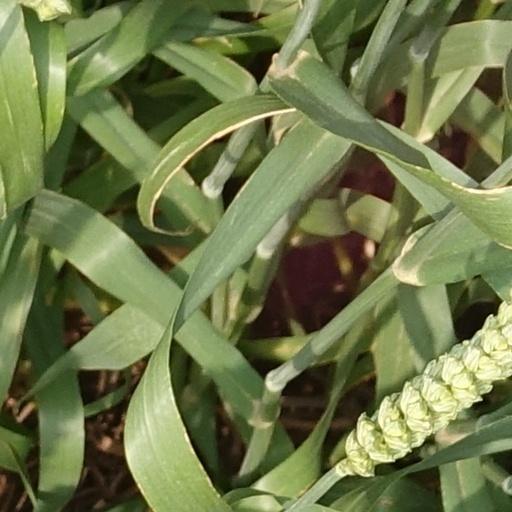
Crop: wheat